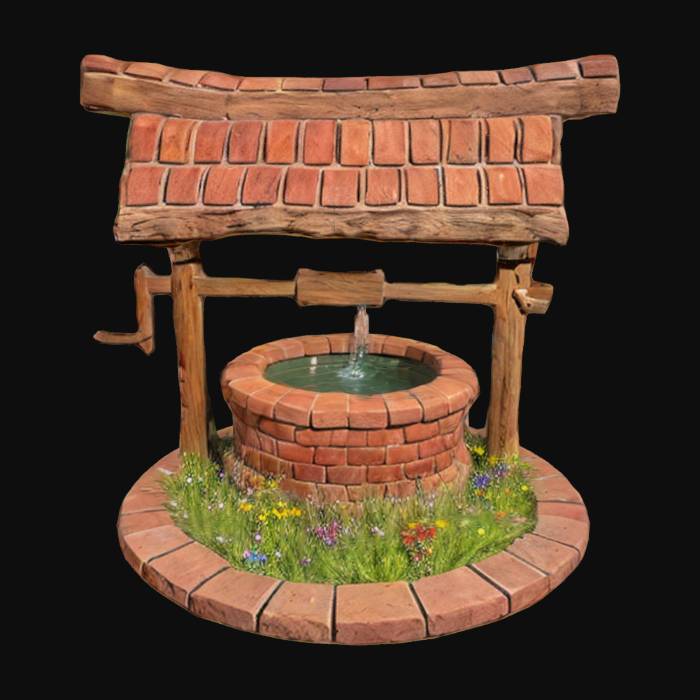
미적 점수 (1~10점): 8